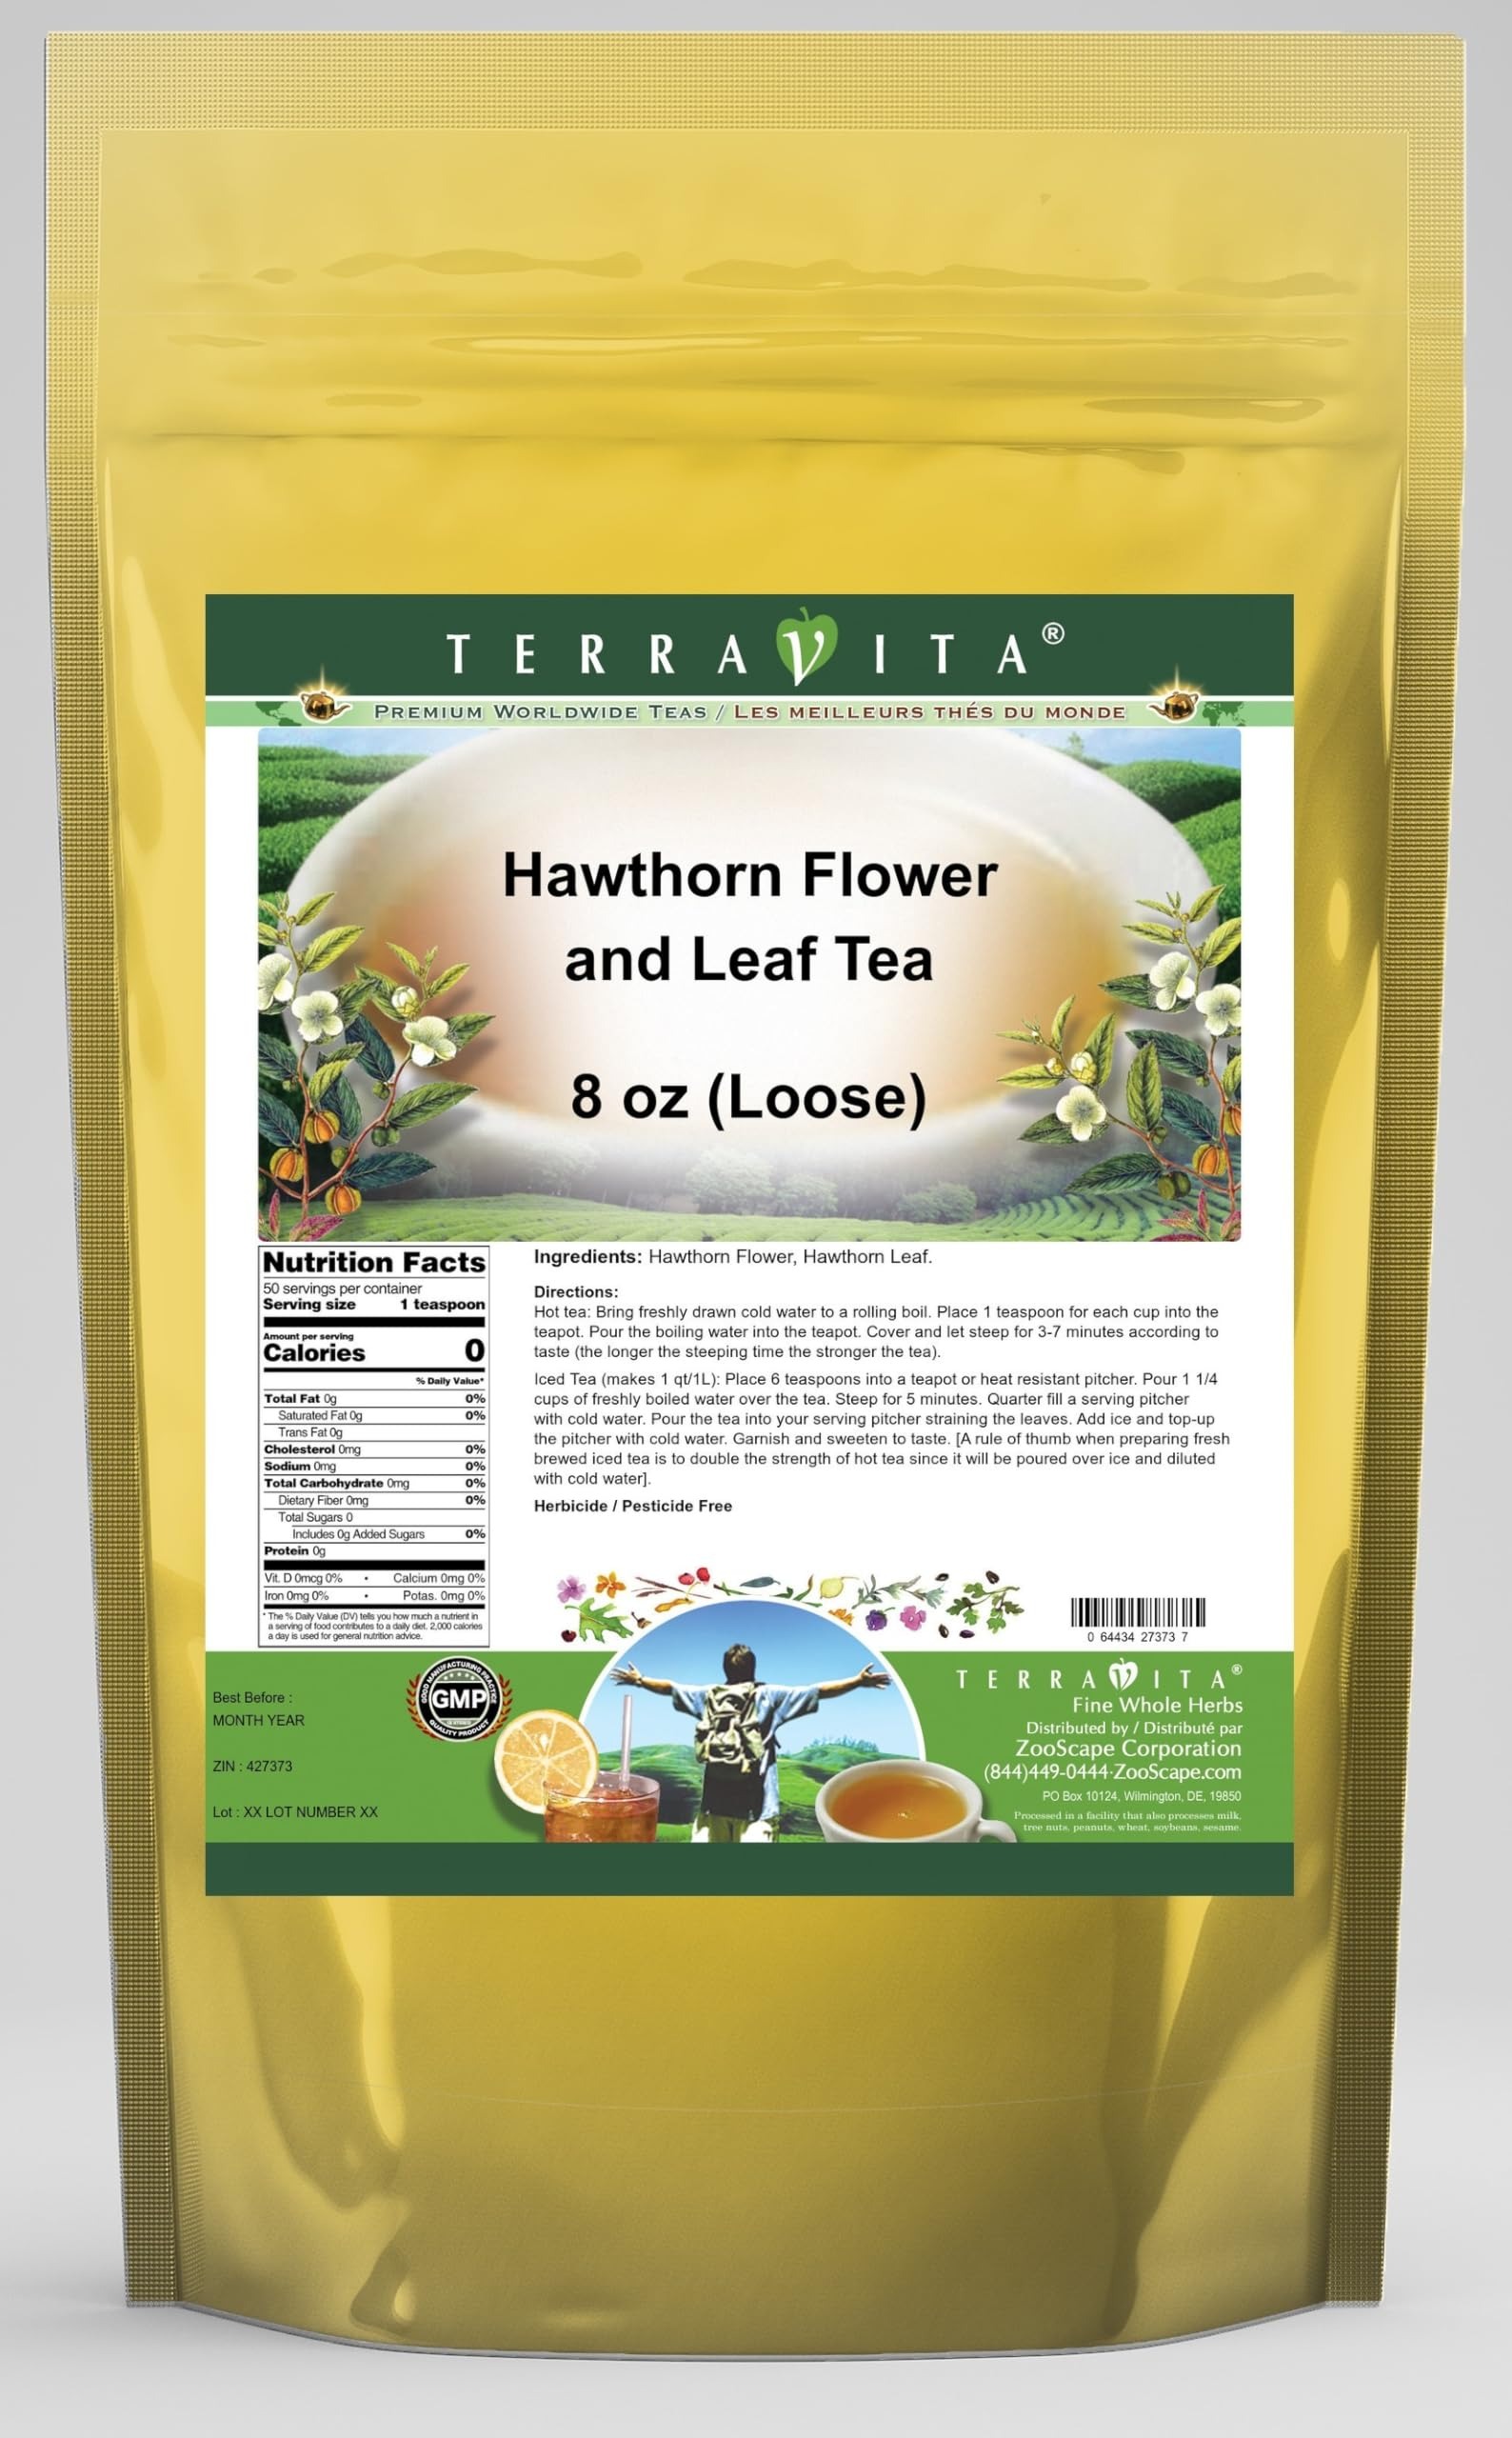
Item Name: Hawthorn Flower and Leaf Tea (Loose) (8 oz, ZIN: 427373) - 3 Pack
Bullet Point 1: Hawthorn Flower and Leaf Tea (Loose) (8 oz, ZIN: 427373)
Bullet Point 2: No fillers.
Bullet Point 3: Manufacturer: TerraVita
Bullet Point 4: Size: 8 oz
Bullet Point 5: Loose Leaf Herbal Tea - Packed in a convenient upright pouch!
Product Description: Hawthorn Flower and Leaf Tea (Loose) (8 oz, ZIN: 427373)<BR><BR>Packaged in the United States in a cGMP certified facility (current Good Manufacturing Practice).<BR><BR>No fillers.<BR><BR>Manufacturer: TerraVita<BR><BR>Size: 8 oz<BR><BR>Loose Leaf Herbal Tea - Packed in a convenient upright pouch!<BR><BR>Ingredients: Hawthorn Flower, Hawthorn Leaf
Value: 24.0
Unit: Ounce

Price: 83.6